Hall's Bridge

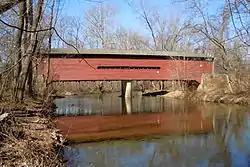
Hall's Bridge, March 2011

Hall's Bridge, also known as Sheeder-Hall Bridge, is an historic, wooden covered bridge which is located in East Vincent Township and West Vincent Township, Chester County, Pennsylvania.